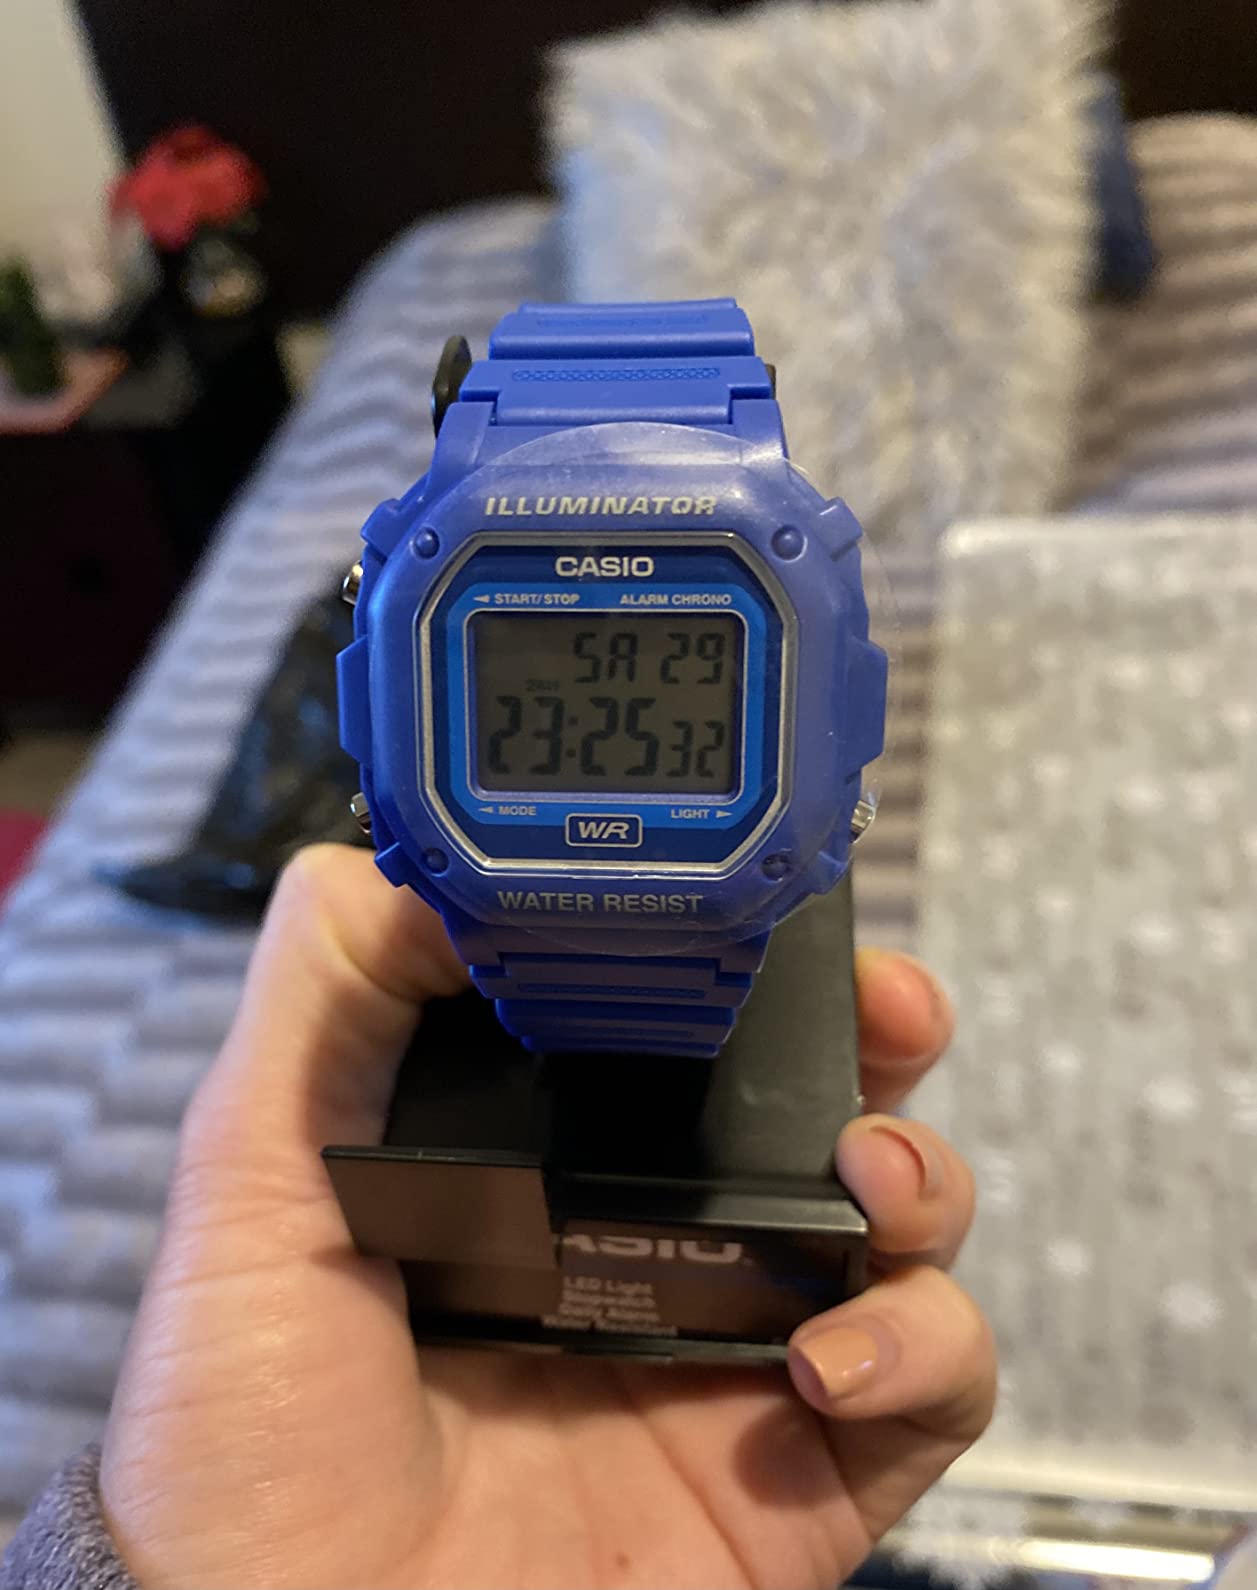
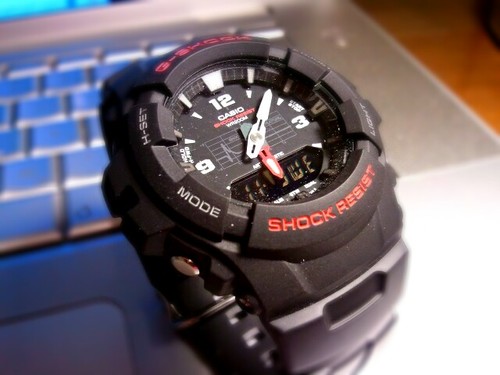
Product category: accessories_watch
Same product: no